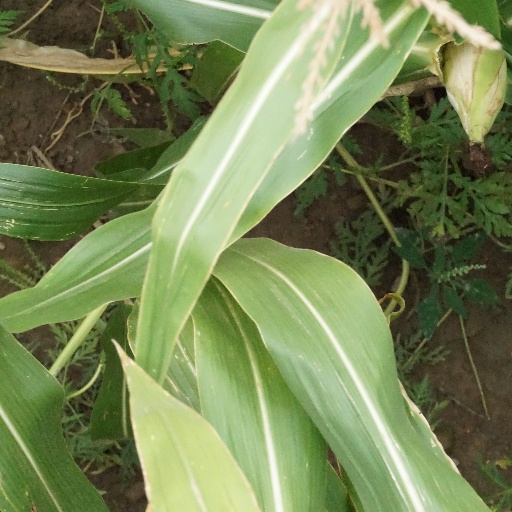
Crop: maize; corn